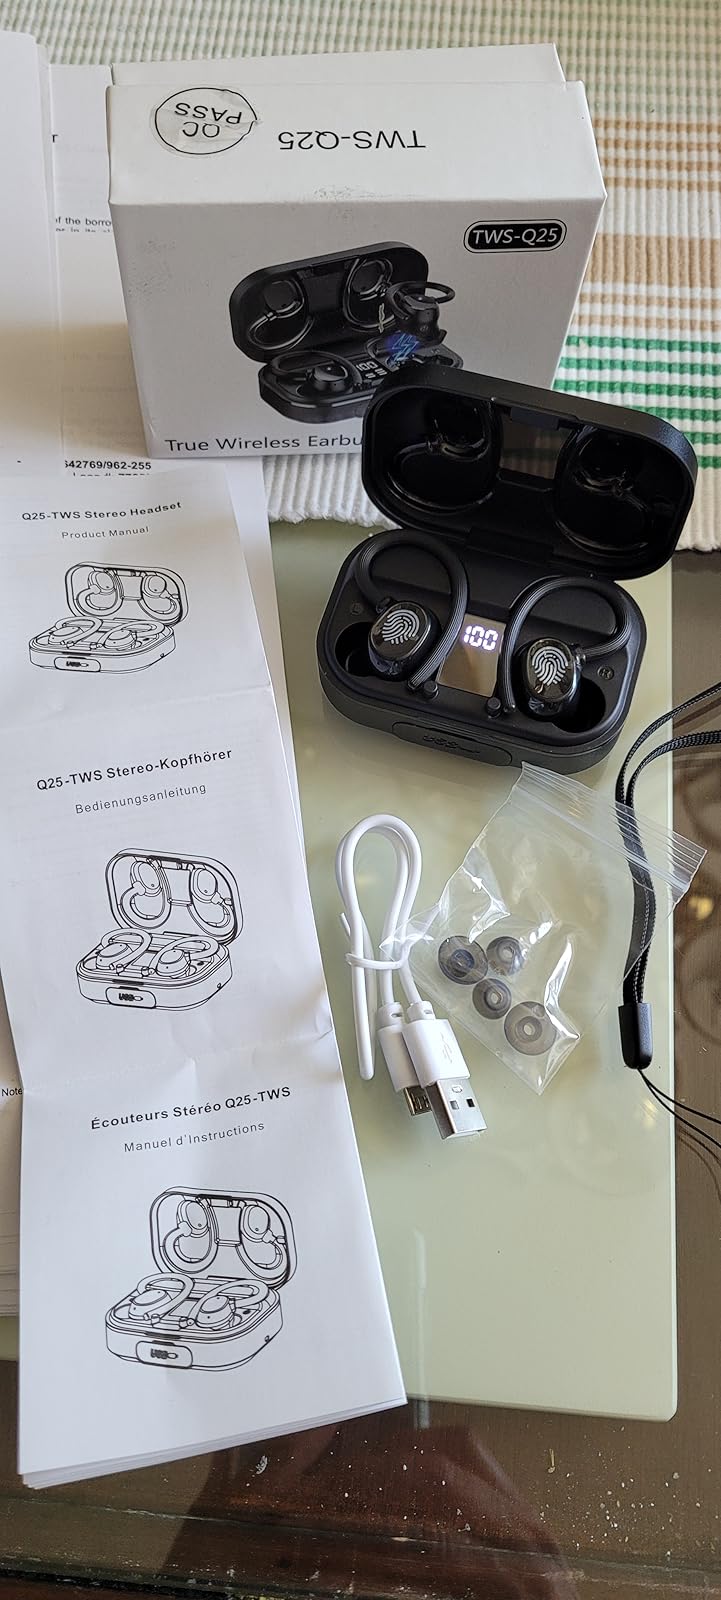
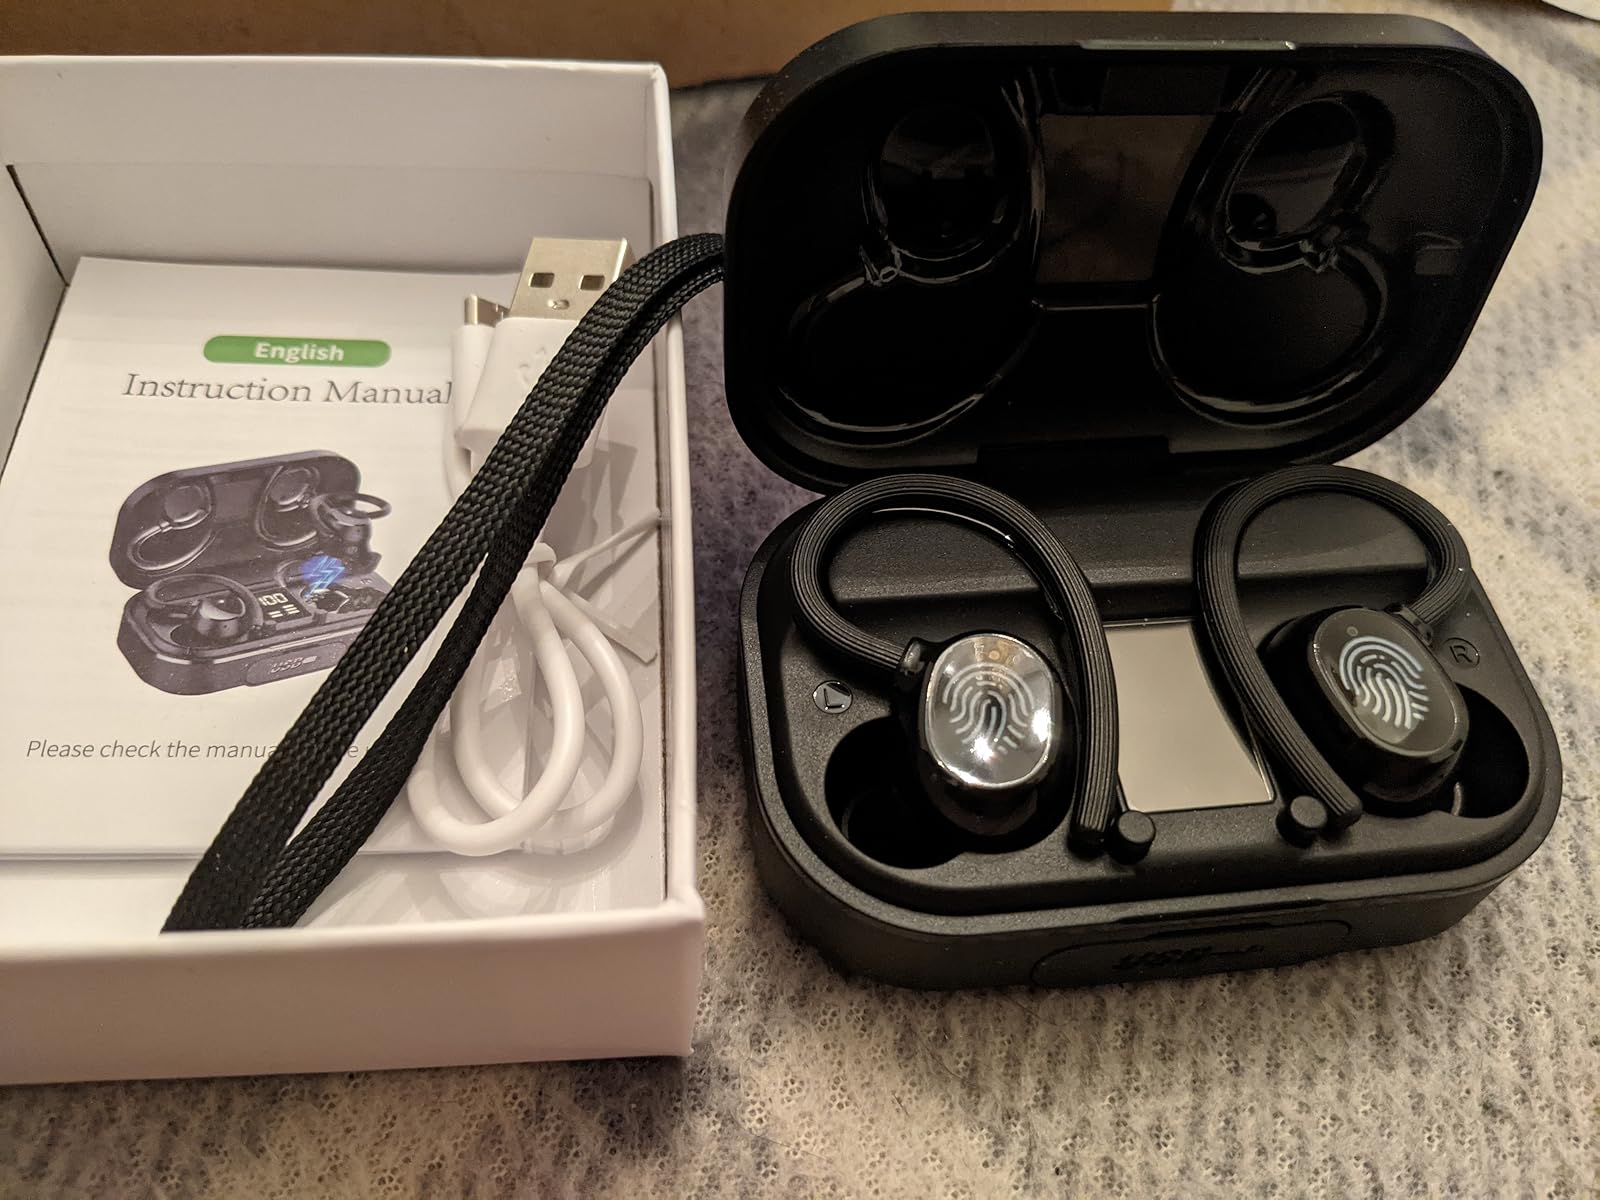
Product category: earbuds
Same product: yes